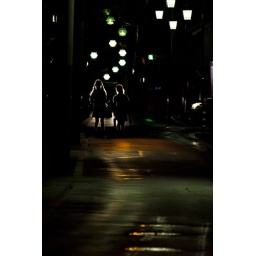
Schoolgirls walking home in the evening in Nagano, Japan